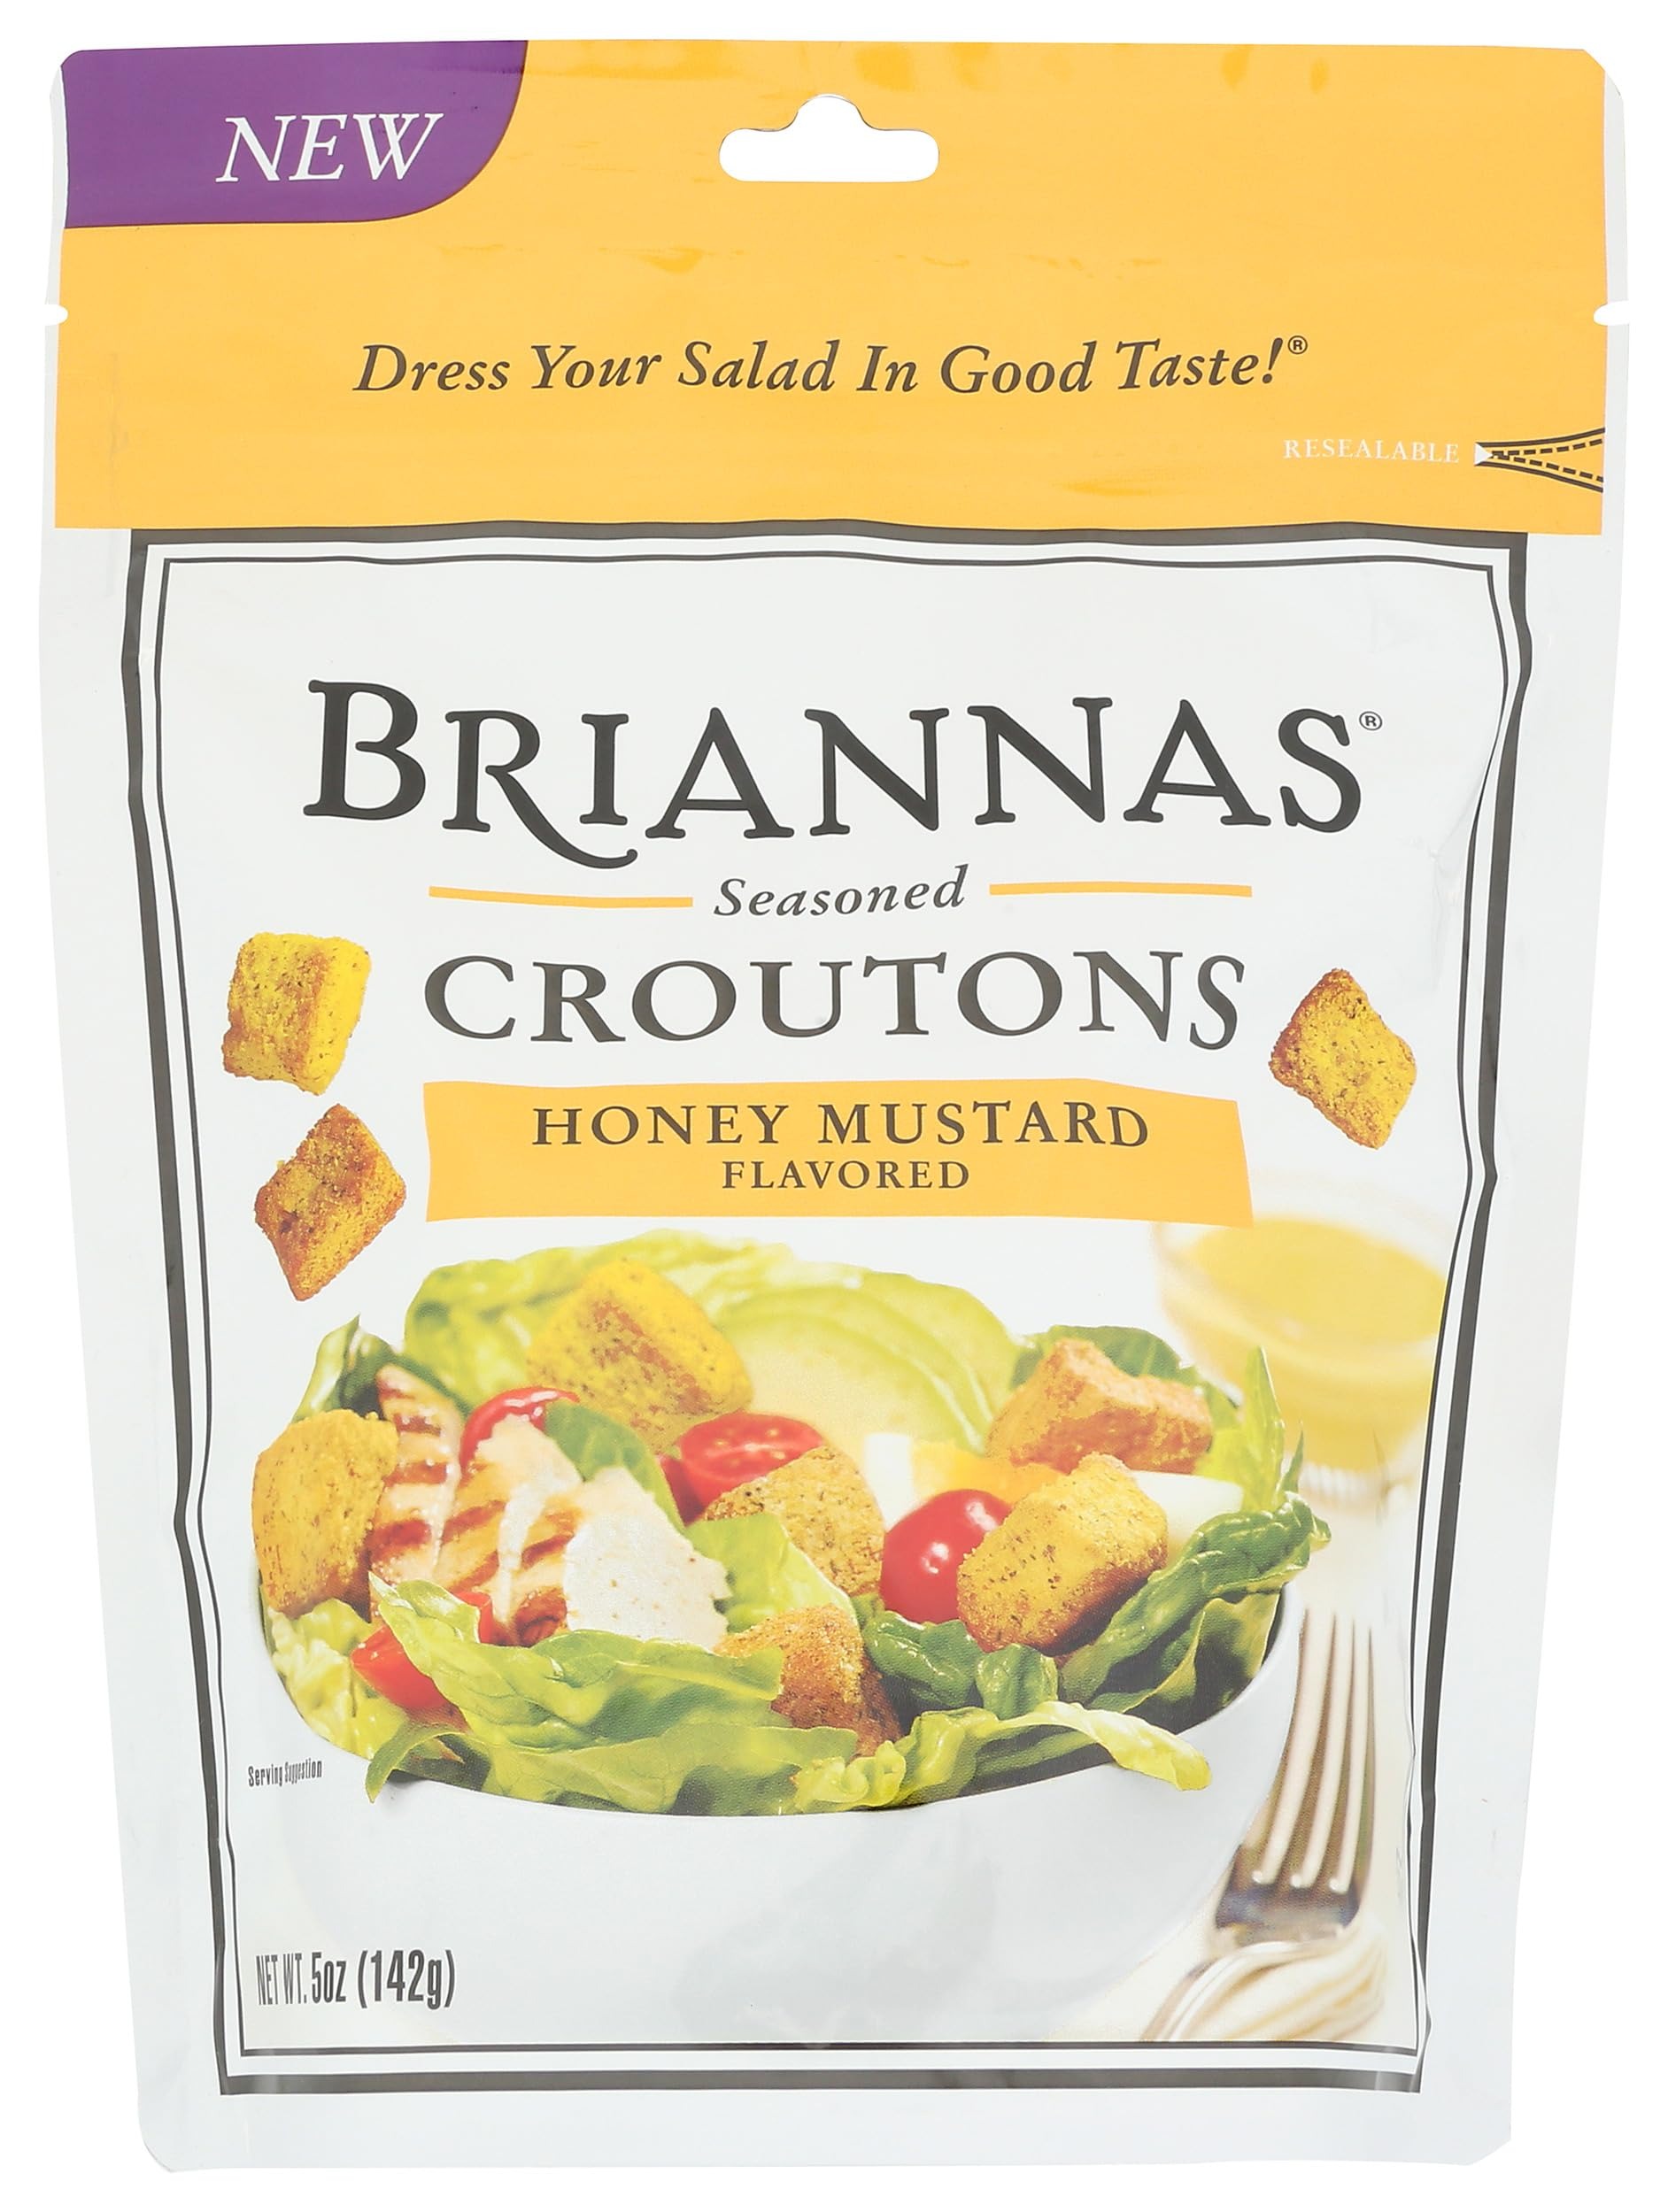
Item Name: Brianna's Honey Mustard Flavored Croutons, No Artificial Flavors, 5 Ounces (Pack Of 6)
Bullet Point: Brianna's Honey Mustard Flavored Croutons, No Artificial Flavors, 5 Ounces (Pack Of 6)
Value: 30.0
Unit: Ounce

Price: 26.38